Kızılay Square

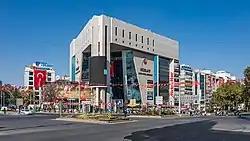
A view of the Kızılay AVM Shopping Center at Kızılay Square

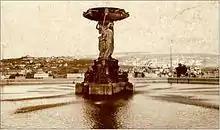
Kızılay Square, with the later relocated "Su Perileri" (Water Fairies) monumental fountain, c. 1930.

July 15 Kızılay National Will Square, originally Kızılay Square ("Kızılay Meydanı"), is one of the most important centers and junction points of Ankara, Turkey.